Coty Sensabaugh

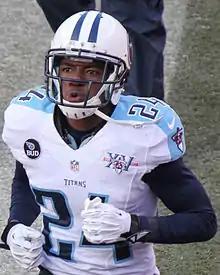
Sensabaugh with the Tennessee Titans in 2013

Coty Sensabaugh (born November 15, 1988) is an American former professional football cornerback. He played college football at Clemson and was selected by the Tennessee Titans in the fourth round of the 2012 NFL draft.